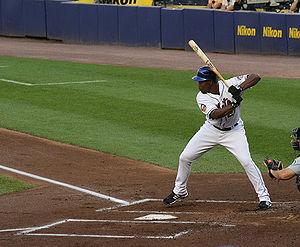
Carlos Juan Delgado Hernández est un joueur portoricain de baseball qui joue en Ligue majeure de baseball au poste de premier but de 1993 à 2009.